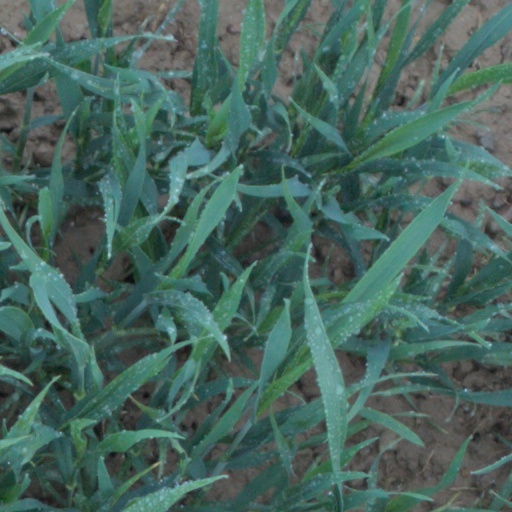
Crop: wheat